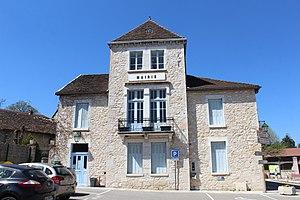
Mairie de Ceyzérieu.
Ceyzérieu est une commune française, située dans le département de l'Ain en région Auvergne-Rhône-Alpes. Les habitants de Ceyzérieu se nomment les Ceyzériolans et les Ceyzériolanes.